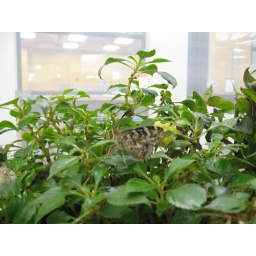
Here are some of the beautiful Painted Lady butterflies that emerged from the chrysalises in Children's Services butterfly exhibit.